Raising Steam

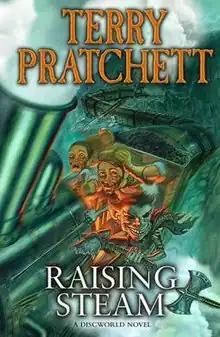
First edition

Raising Steam is the 40th "Discworld" novel, written by Terry Pratchett. It was the penultimate one, published before his death in 2015. Originally due to be published on 24 October 2013, it was pushed back to 7 November 2013 (and March 18, 2014 in the U.S.). It stars Moist von Lipwig, and features the introduction of locomotives to the "Discworld" (a concept mentioned already in "Death's Domain"), and introduces Dick Simnel as a new character.